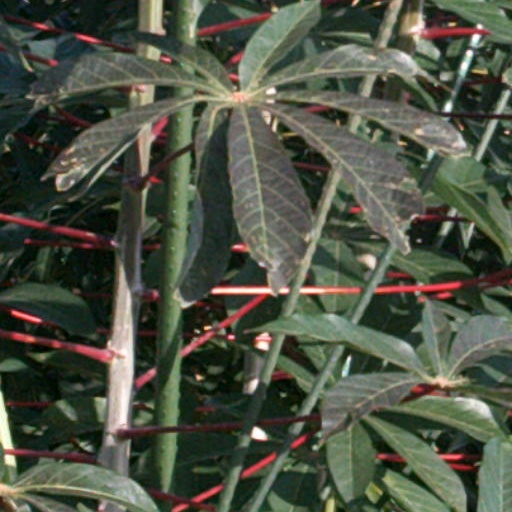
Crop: cassava